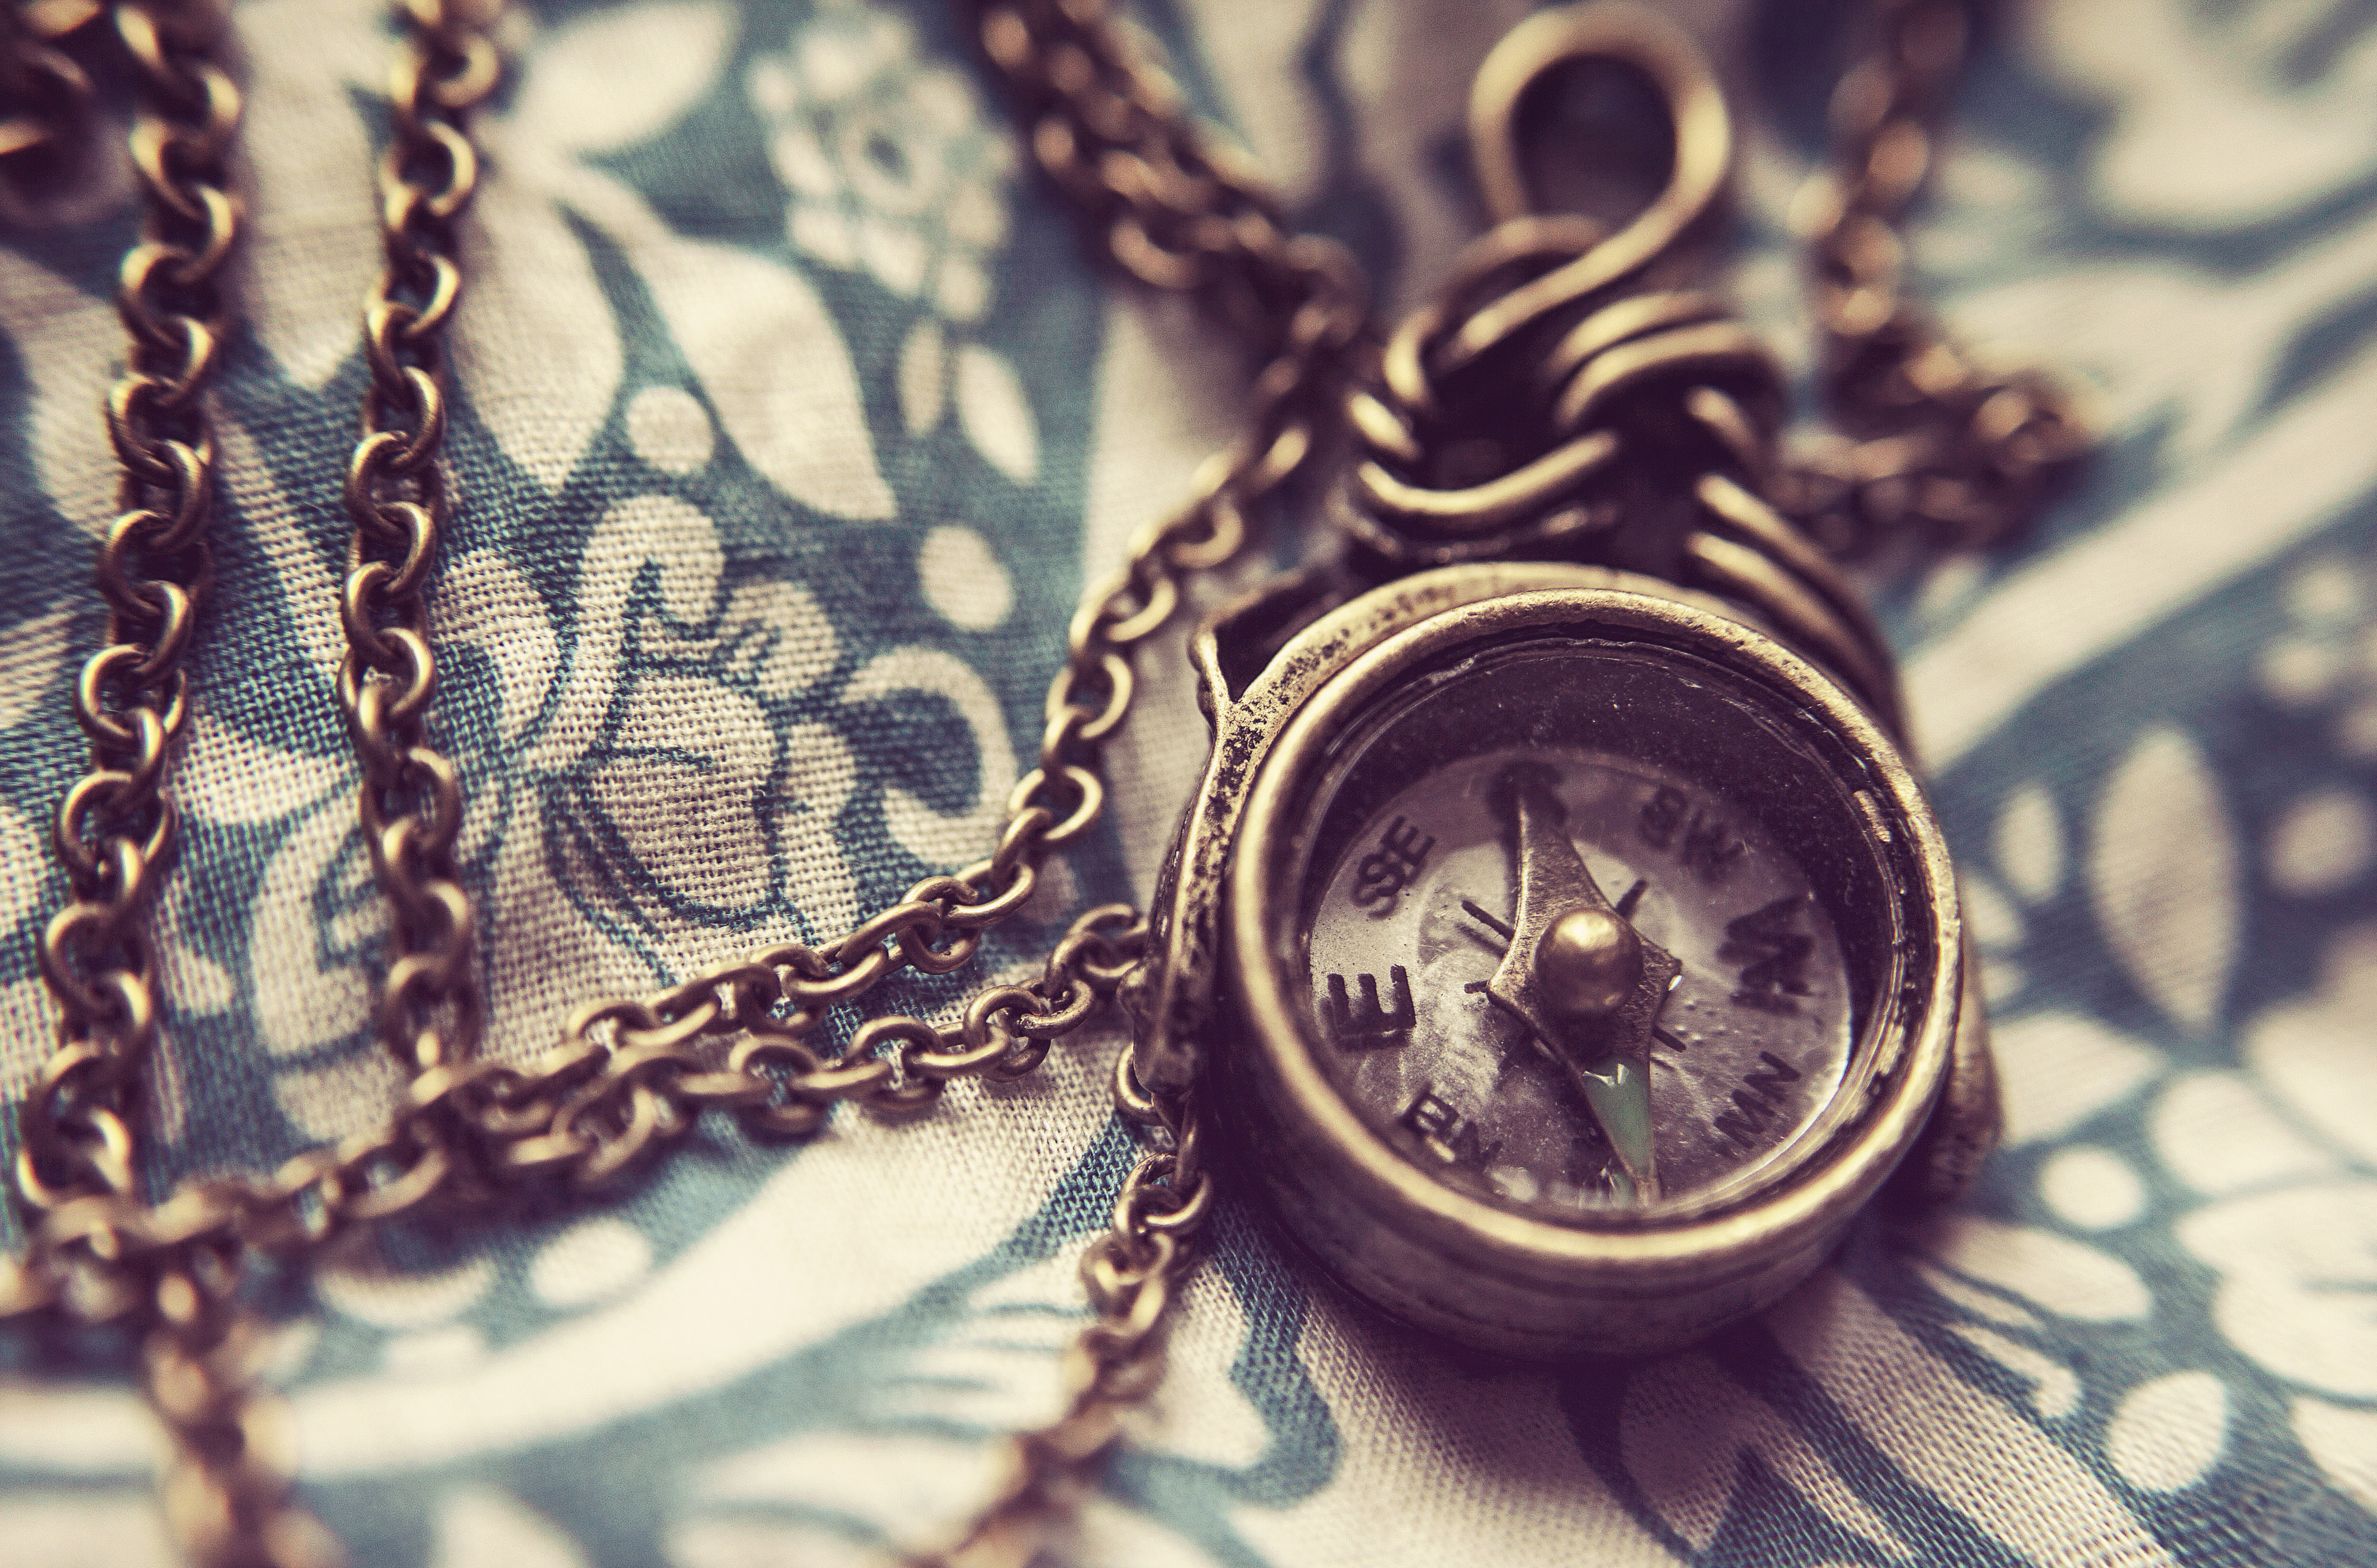
hand, photography, chain, flower, pattern, color, compass, black, close up, jewellery, design, eye, nostalgic, organ, macro photography